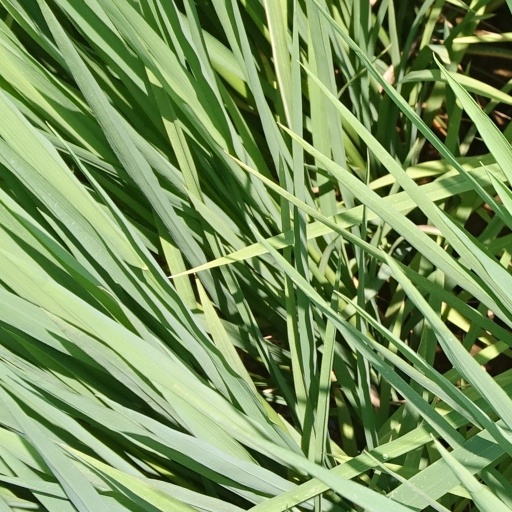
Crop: rice